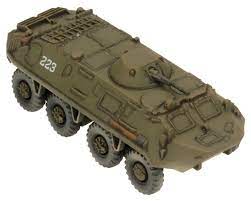
Label: BTR-60